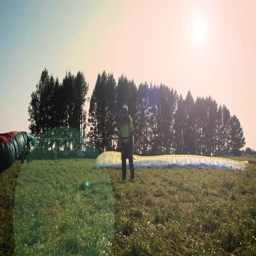
paragliding take off from the landscape